Kate Bevilaqua

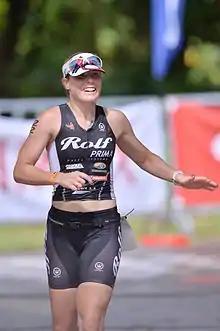

Kate Bevilaqua (born 4 August 1977) is an Australian triathlete and the winner of the women's 2010 Ironman Western Australia Triathlon.